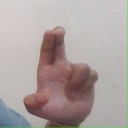
अक्षर: आ